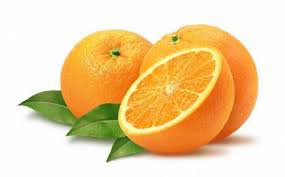
Label: Orange